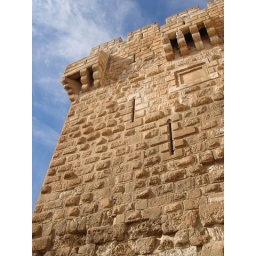
Corner of citadel showing stones from various time periods taken by the Sultan Suliman when he had the walls rebuilt.